Frans Francken the Younger

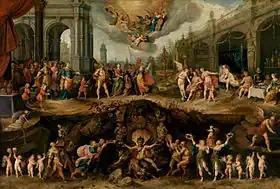
"Mankind's Eternal Dilemma: The Choice Between Virtue and Vice"

Francken created many allegorical paintings including "Allegory on the Abdication of Emperor Charles V in Brussels" (Rijksmuseum). The scene shows Charles V dividing his empire after a life of continuous warfare and ill health, seated on his throne flanked by his successors Ferdinand I and Philip II. In front of Philip, personifications of the territories of the Empire with their banners are kneeling down. In the foreground, the personifications of the continents America, Africa, Europe and Asia are offering gifts. On the left, Neptune is riding his seahorse-drawn triumphal chariot, accompanied by mermen, mermaids and tritons. On the chariot are visible a globe and the two columns with a banderole inscribed with Plus Ultra.